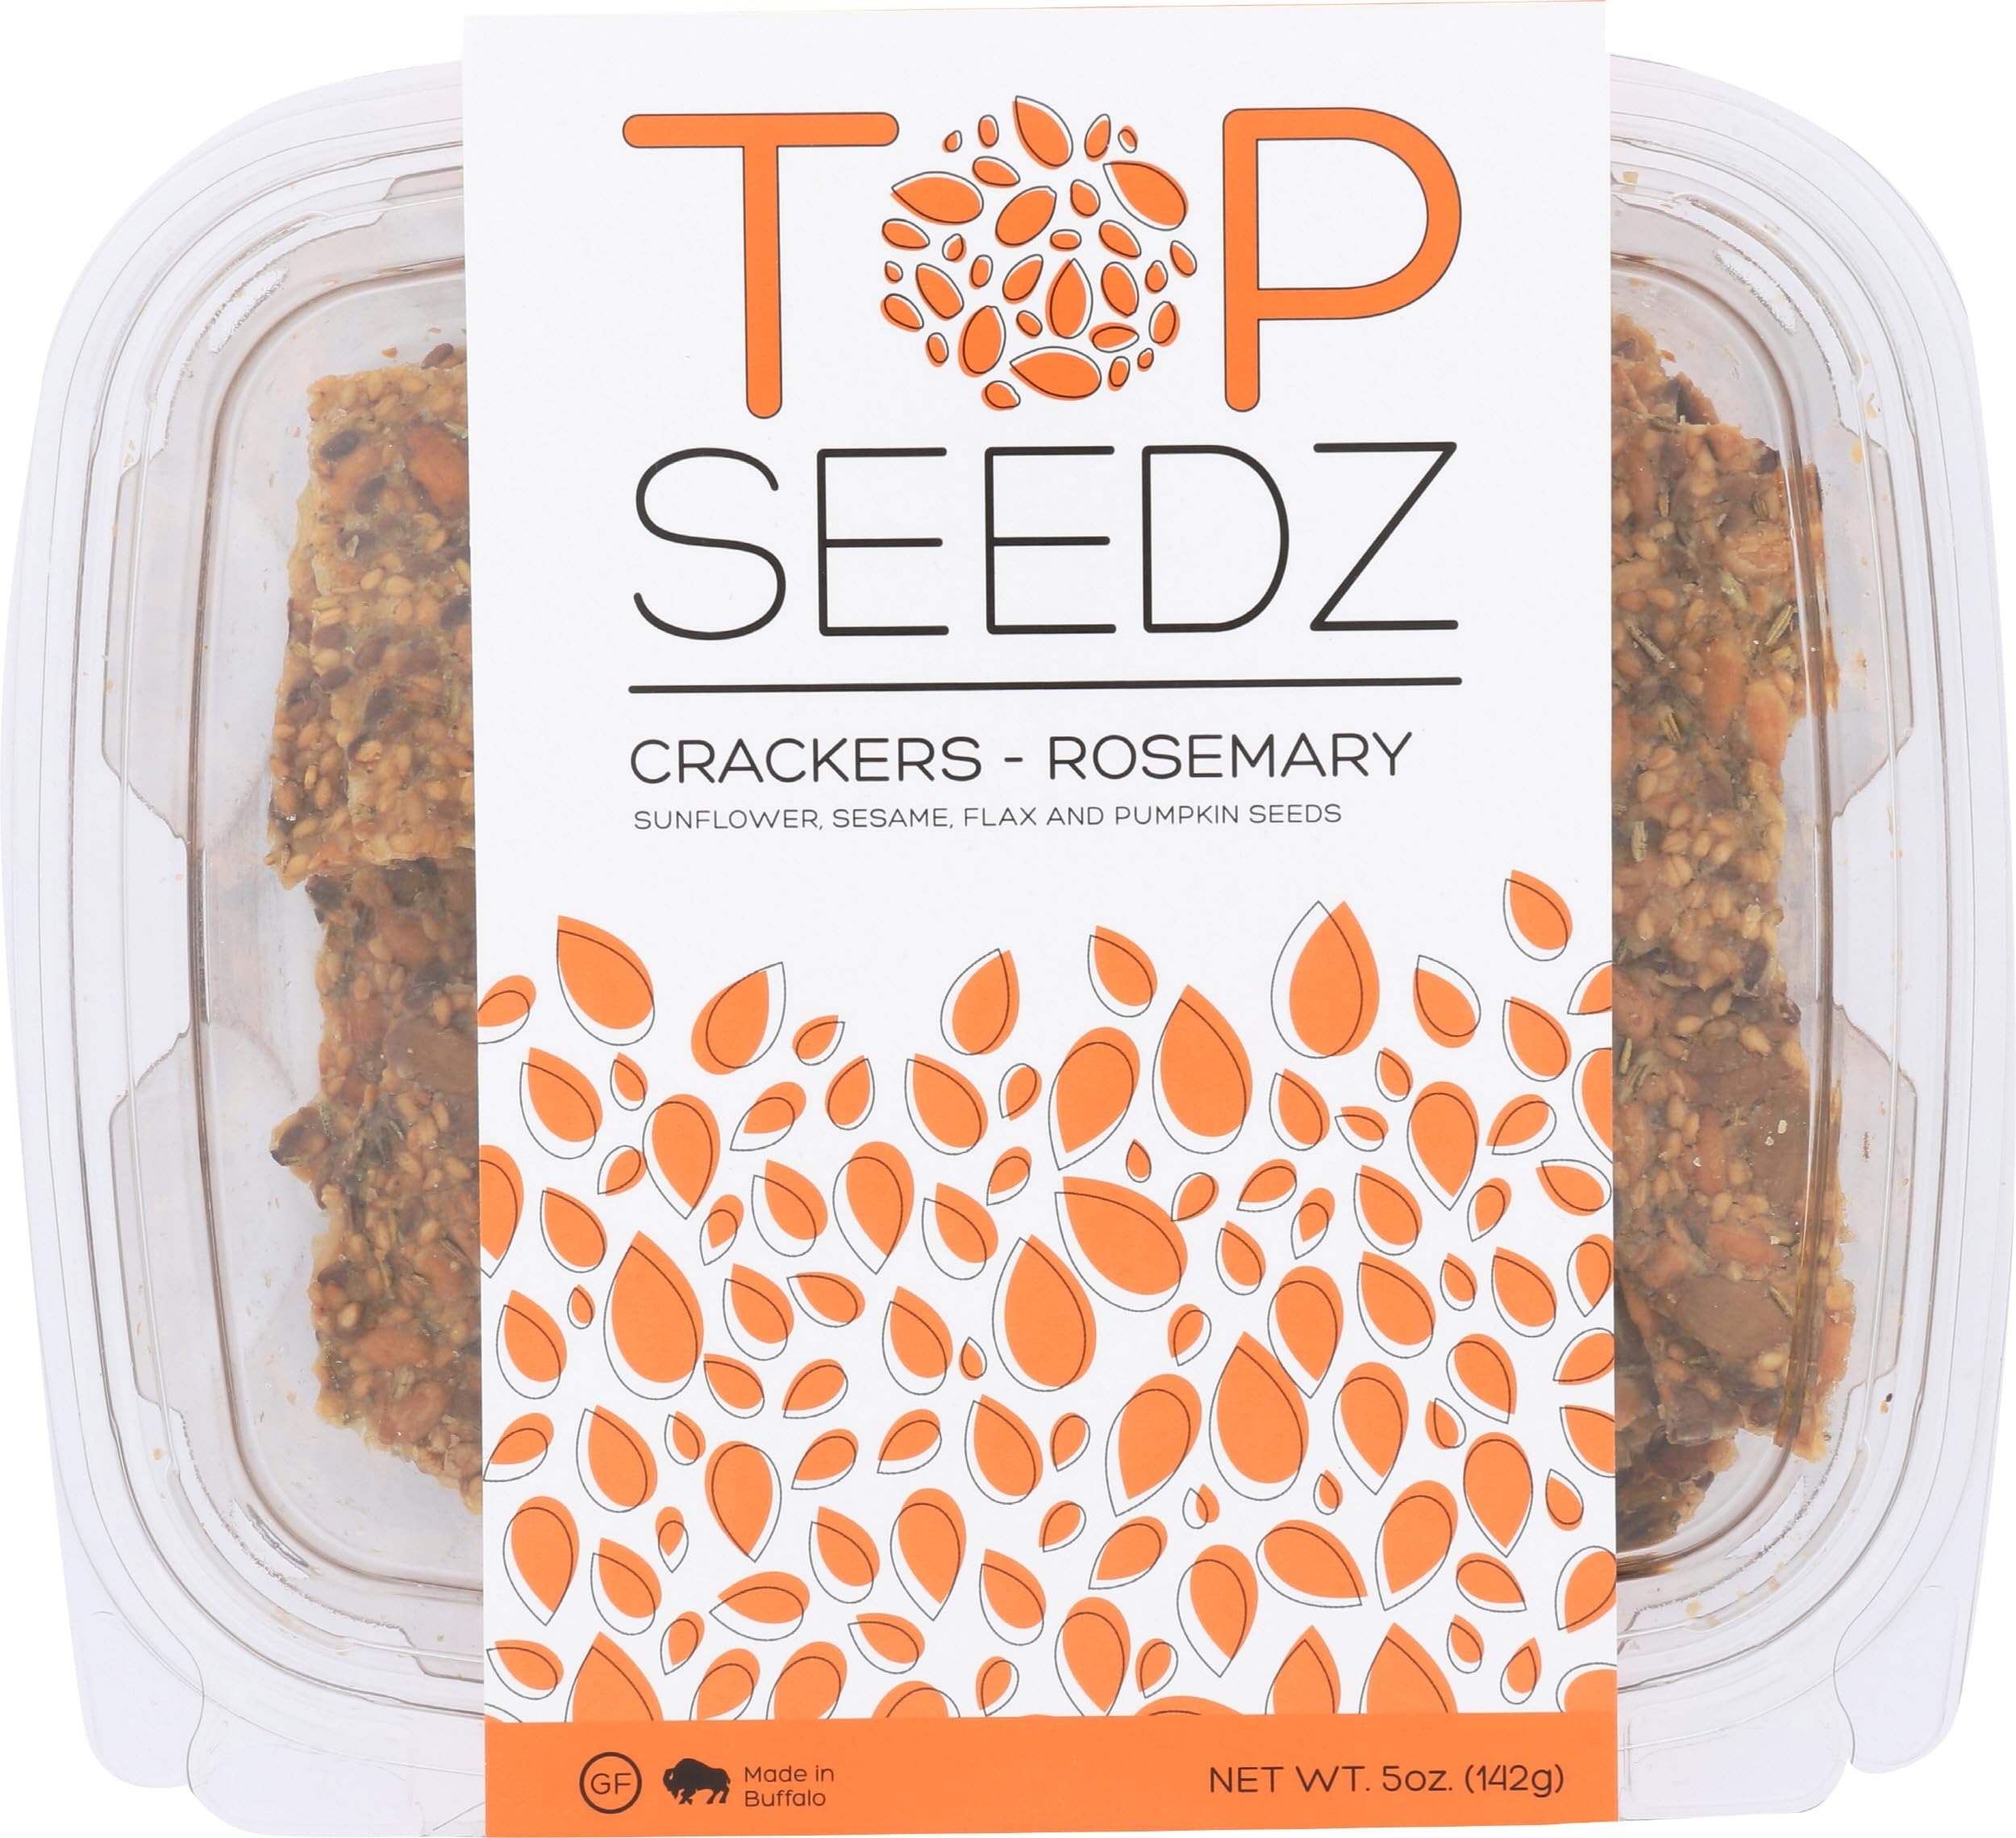
Item Name: TOP SEEDZ Rosemary Crackers, 5 OZ
Bullet Point: Specialty
Product Description: Crackers Rosemary
Value: 5.0
Unit: Ounce

Price: 6.54